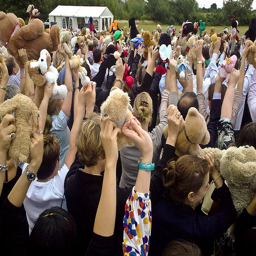
A crowd of people holding up brown teddy bears.
A group of people in a field with teddy bears.
A large crowd of people all holding up stuffed animals.
A crowd of people holding stuffed animals in the air.
The crowd is holding up their teddy bears in unison at the event.